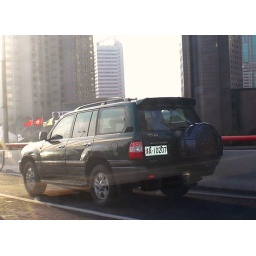
toyota landcruiser with army plates driving in the sunset , shanghai china , yan an elevated road